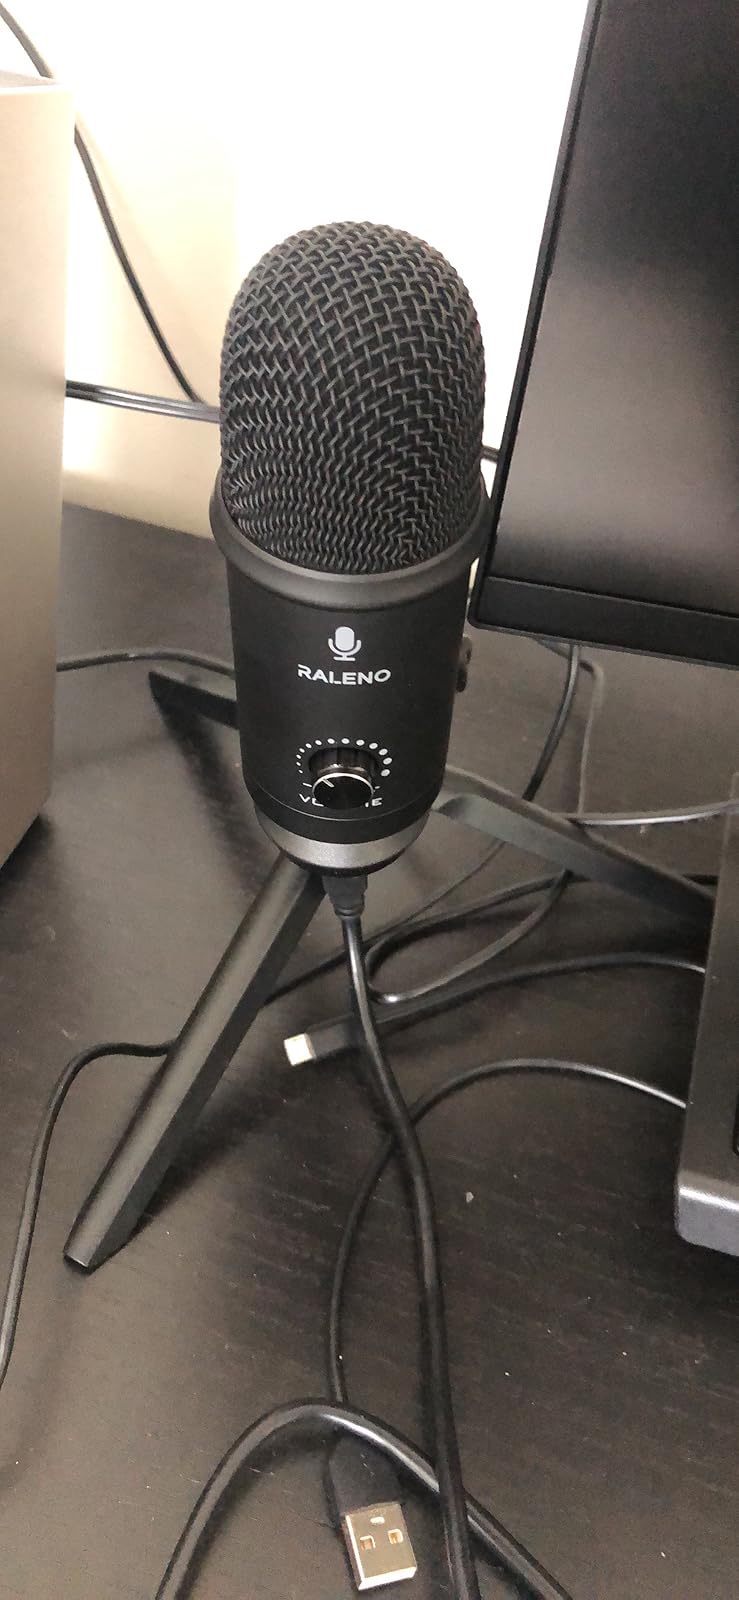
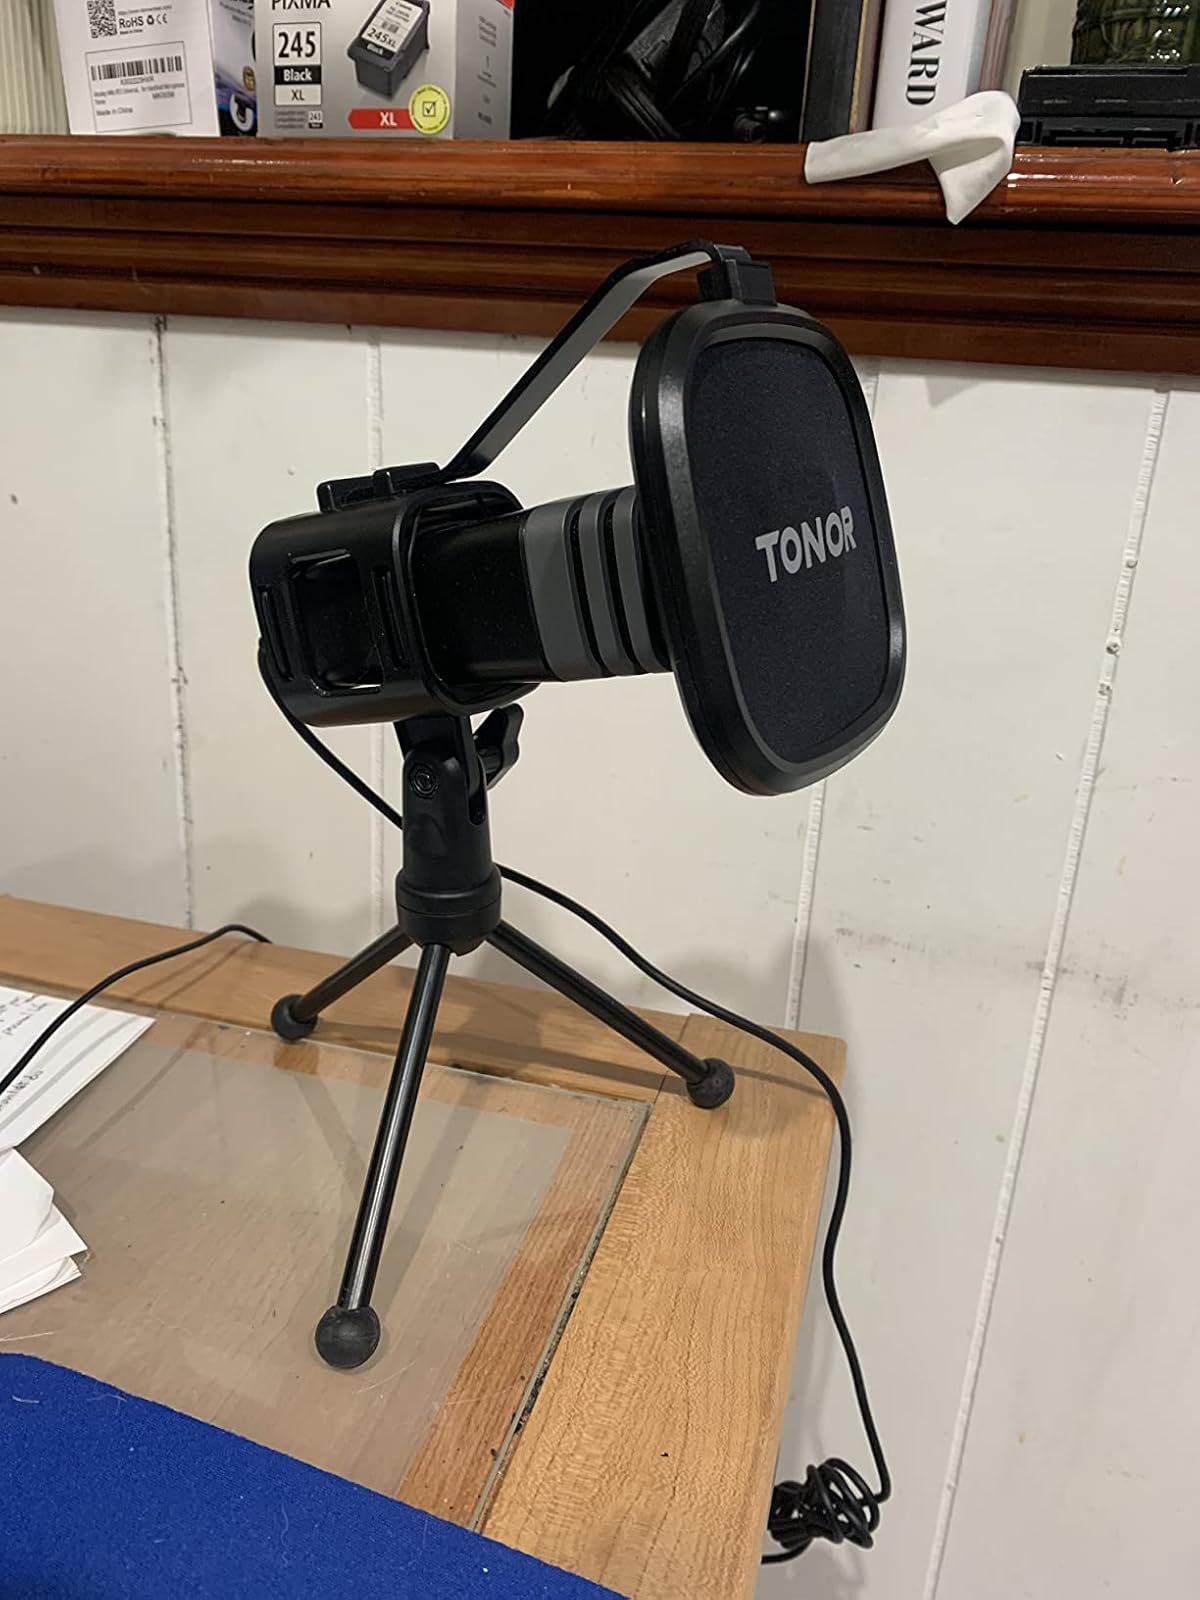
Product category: microphone
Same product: no